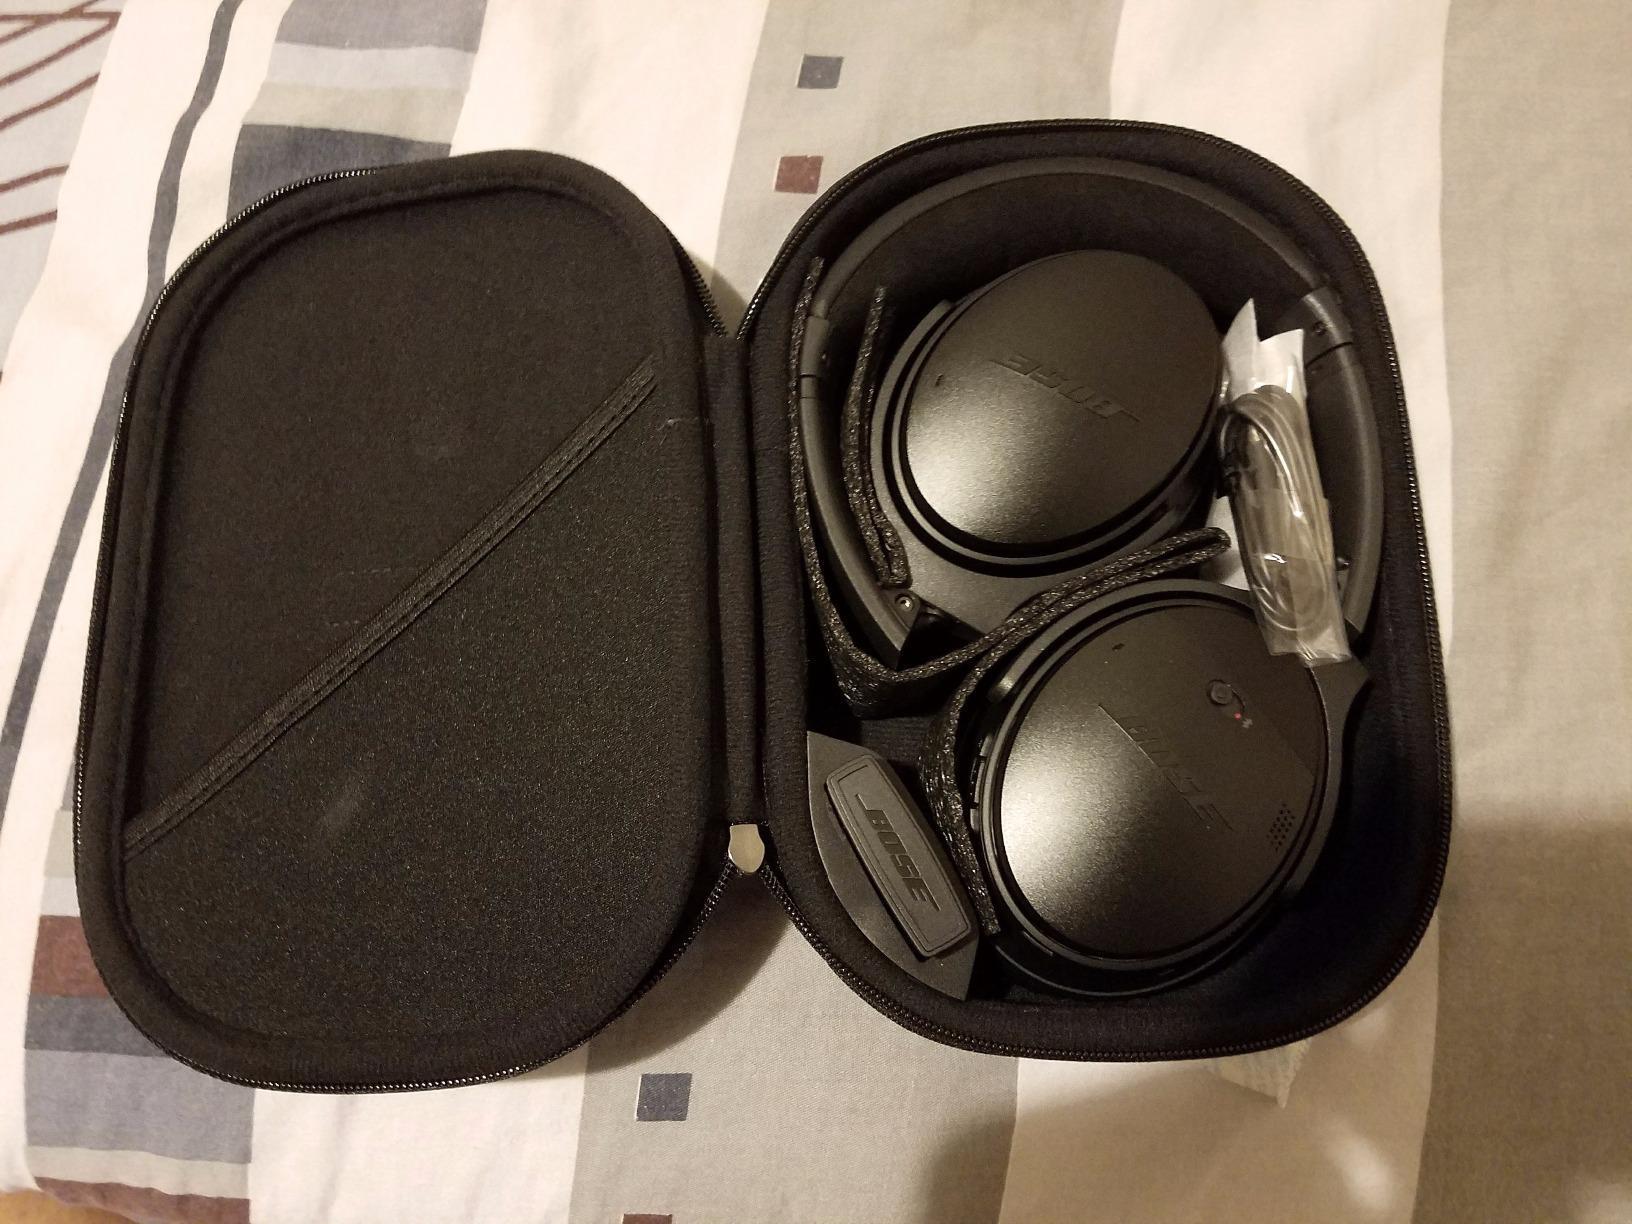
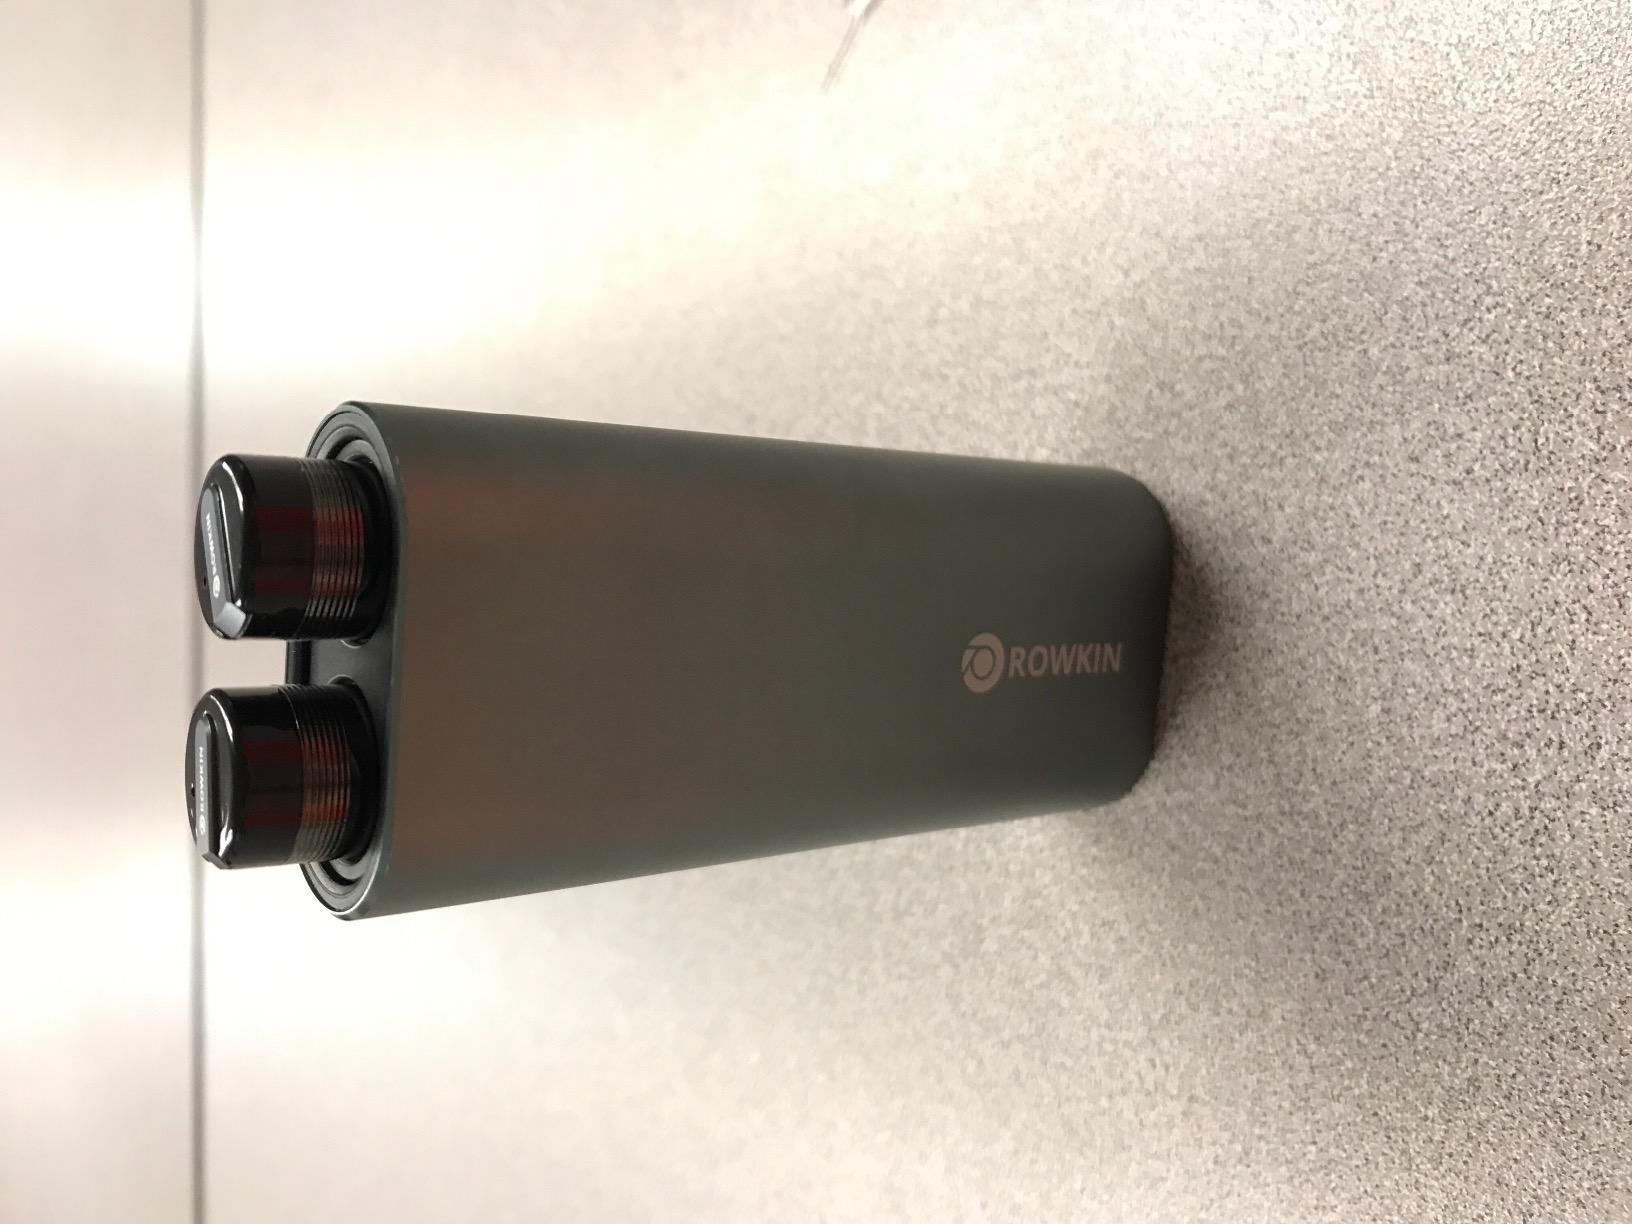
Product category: headphones
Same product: no